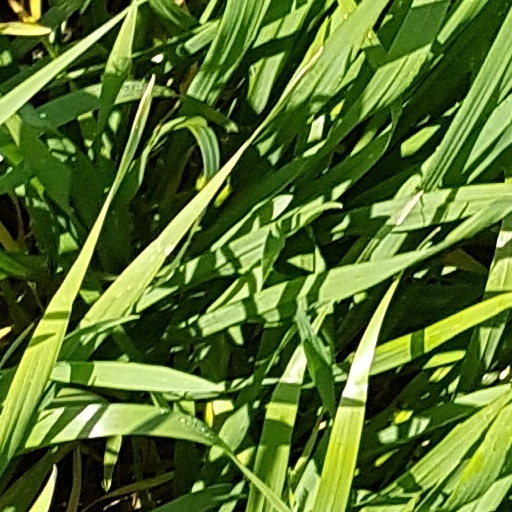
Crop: wheat